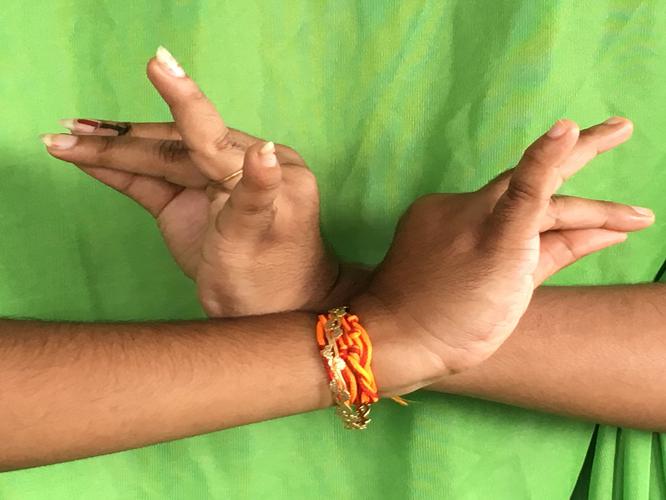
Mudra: Katakavardhana
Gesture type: double_hand